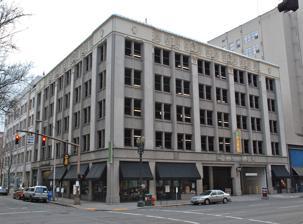
Building: Imperial Garage
Country: United States of America
Year built: 1923
Historic building in Portland, Oregon, U.S. United States historic place Imperial Garage U.S. National Register of Historic Places Portland Historic Landmark The Imperial Garage in 2011 Show map of Portland, Oregon Show map of Oregon Show map of the United States Location 212 SW 4th Avenue Portland, Oregon Coordinates 45°31′17″N 122°40′28″W / 45.521527°N 122.674327°W / 45.521527; -122.674327 Area 0.2 acres (0.081 ha) Built 1923 Architect Frederick A. Fritsch , Frederick Aandahl Architectural style Modern Movement NRHP reference No. 93000451 Added to NRHP May 27, 1993 The Imperial Garage , located in downtown Portland , Oregon , is listed on the National Register of Historic Places . See also National Register of Historic Places listings in Southwest Portland, Oregon References